Demetrius II Aetolicus

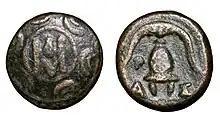
Bronze drachma likely struck during the reign of Demetrius. : Macedonian shield : Macedonian helmet with ΒΑΣ[ΙΛΕΩΣ] imprinted along bottom.

Demetrius II (Greek: Δημήτριος, "Demetrios;" 275 - 229 BC), also known as Demetrius Aetolicus, was king of the Ancient Greek kingdom of Macedonia from 239 until his death in 229 BC.